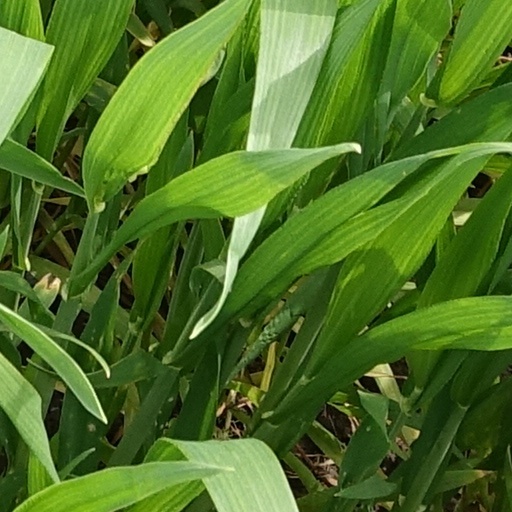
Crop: wheat